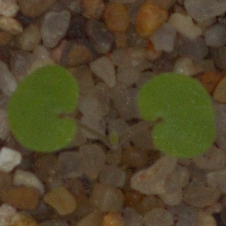
Label: smallflowered_cranesbill